History of rugby union

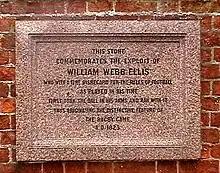
Plaque at the Rugby School in memory of William Webb Ellis. It reads:

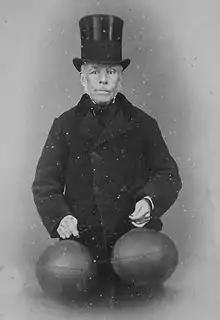
Richard Lindon (seen in 1880) is believed to have invented the first footballs with rubber bladders.

"Football" as a game was well established by 1803 at Rugby school and by the 1830s, "running in" with the ball in hand was allowed but subject to hacking and "collaring".